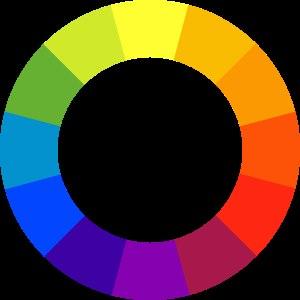
Un couple de couleurs complémentaires est un couple de couleurs qui, mélangées, annulent la perception de couleur, produisant un gris neutre.